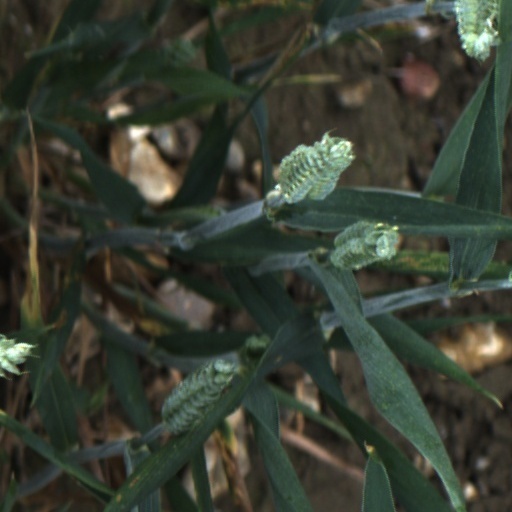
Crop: wheat